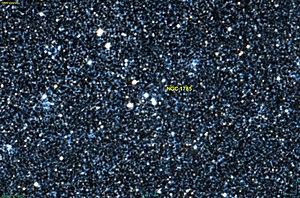
Image créée à l'aide du logiciel Aladin Sky Atlas du Centre de Données astronomiques de Strasbourg et des données de DSS (Digitized Sky Survey).
NGC 1785 est constitué d'un groupe étoiles situé dans la constellation de la Dorade. L'astronome britannique John Herschel a probablement enregistré la position de ce groupe d'étoiles en novembre 1834.